Second Sino-Japanese War

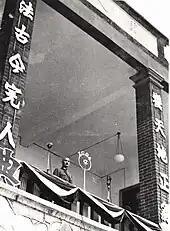
Chiang Kai-shek announced the Kuomintang policy of resistance against Japan at Lushan on 10 July 1937, three days after the Marco Polo Bridge Incident.

On the night of 7 July 1937, Chinese and Japanese troops exchanged fire in the vicinity of the Marco Polo (or Lugou) Bridge about 16 km from Beijing. The initial confused and sporadic skirmishing soon escalated into a full-scale battle.